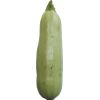
Label: Zucchini 1